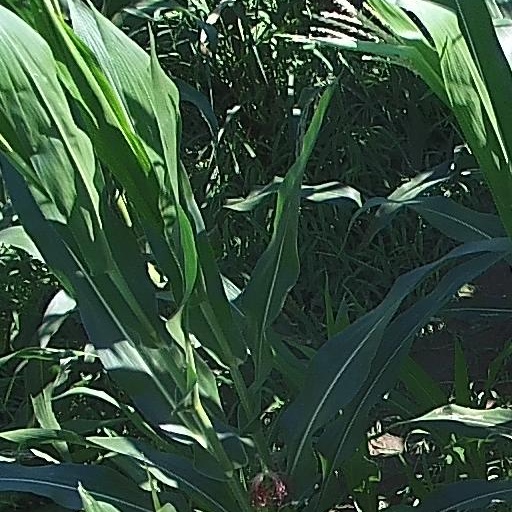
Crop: maize; corn